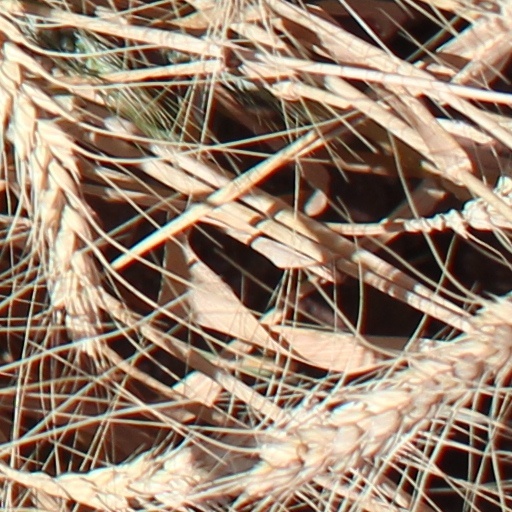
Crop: wheat